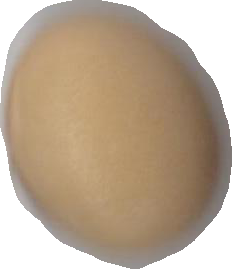
Variety: Anjasmoro